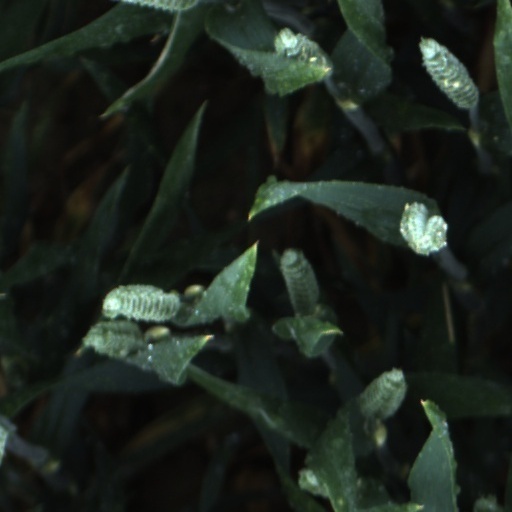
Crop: wheat